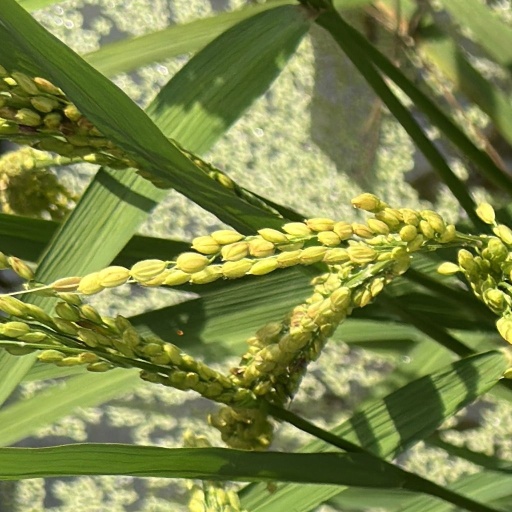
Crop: rice